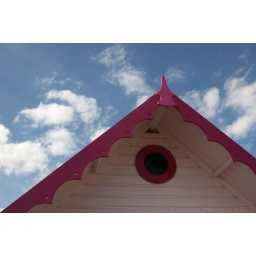
I liked the contrast in the bargeboards and blue sky behind. Ref: D381-37